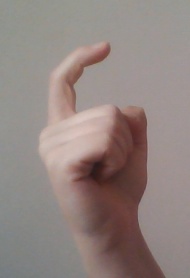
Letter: ra